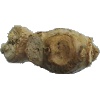
Label: Ginger Root 1